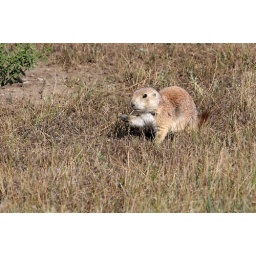
A prairie dog eating grass at Greycliff Prairie Dog Town State Park in Greycliff, Montana.